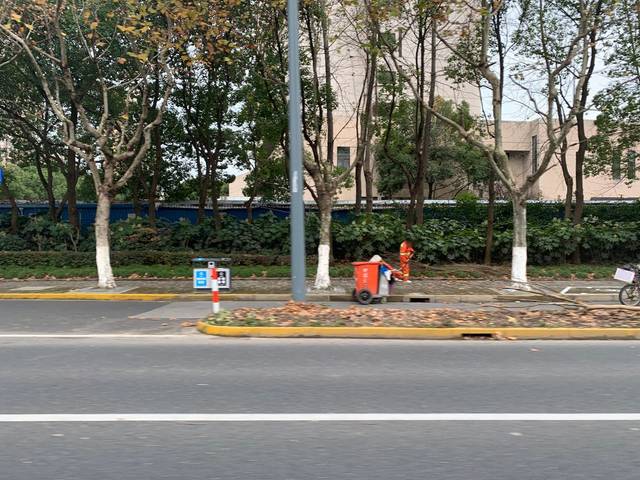
Region: China
Coordinates: 31.205, 121.534